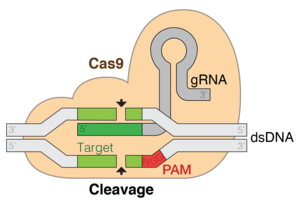
En génétique, les Clustered Regularly Interspaced Short Palindromic Repeats, plus fréquemment désignées sous le nom de CRISPR, sont des familles de séquences répétées dans l'ADN. Une telle famille se caractérise par des séries de répétitions directes courtes et régulièrement espacées par des séquences appelées « spacer », généralement uniques, de 20 à 40 paires de bases.